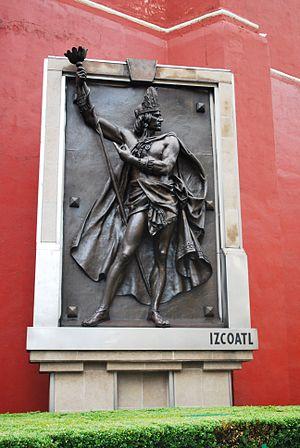
Le jardin de la Triple Alliance est un monument mexicain composé de trois haut-reliefs en bronze réalisés par le sculpteur mexicain Jesús F. Contreras entre 1888 et 1889, qui représentent les trois tlatoani de la Triple-Alliance aztèque. Le jardin est situé dans la rue Filomeno Mata, à l'angle de la rue Tacuba, dans le centre historique de Mexico.